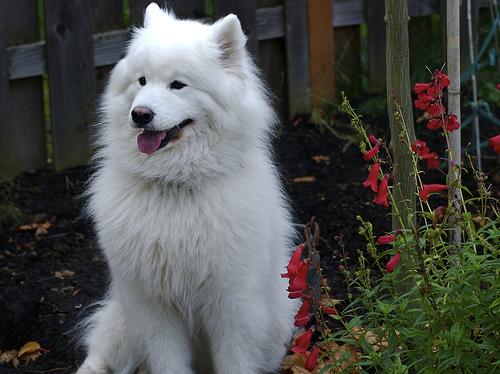
Breed: samoyed